Styracosaurus

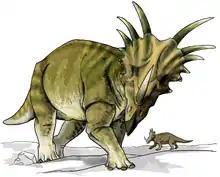
Restoration

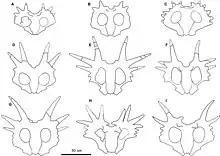
Variation in frill morphology; the top row are subadults, the rest are mature.

The cladogram depicted below represents a phylogenetic analysis by Chiba "et al." (2017):